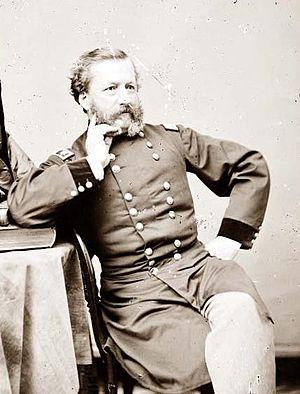
Pendant la guerre de Sécession, la United States Sanitary commission, connue également sous le diminutif de Sanitary, fut la principale organisation non gouvernementale de secours aux blessés et aux malades de l'armée de l’Union. Sa méthode de travail, basée sur l’inspection, l’information et la responsabilisation des officiers, lui permit de dépasser largement le rôle consultatif qui lui avait été assigné par une loi du 18 juin 1861.
Joseph K. Barnes, M.D. est un médecin américain. Il fut le 12ᵉ Surgeon General of the United States Army, de 1864 à 1882 ; il remplaça à ce poste William A. Hammond écarté à la suite d'une cabale.
Le déclenchement de la guerre de Sécession trouva l'armée américaine peu préparée à faire face aux conséquences sanitaires massives d'un conflit moderne « se déroulant à la fin du Moyen Âge médical ».